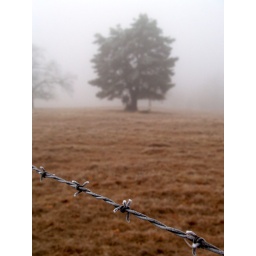
Frost along a barbed wire fence next to a foggy pasture near Charleston, Arkansas.